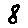
Label: 8